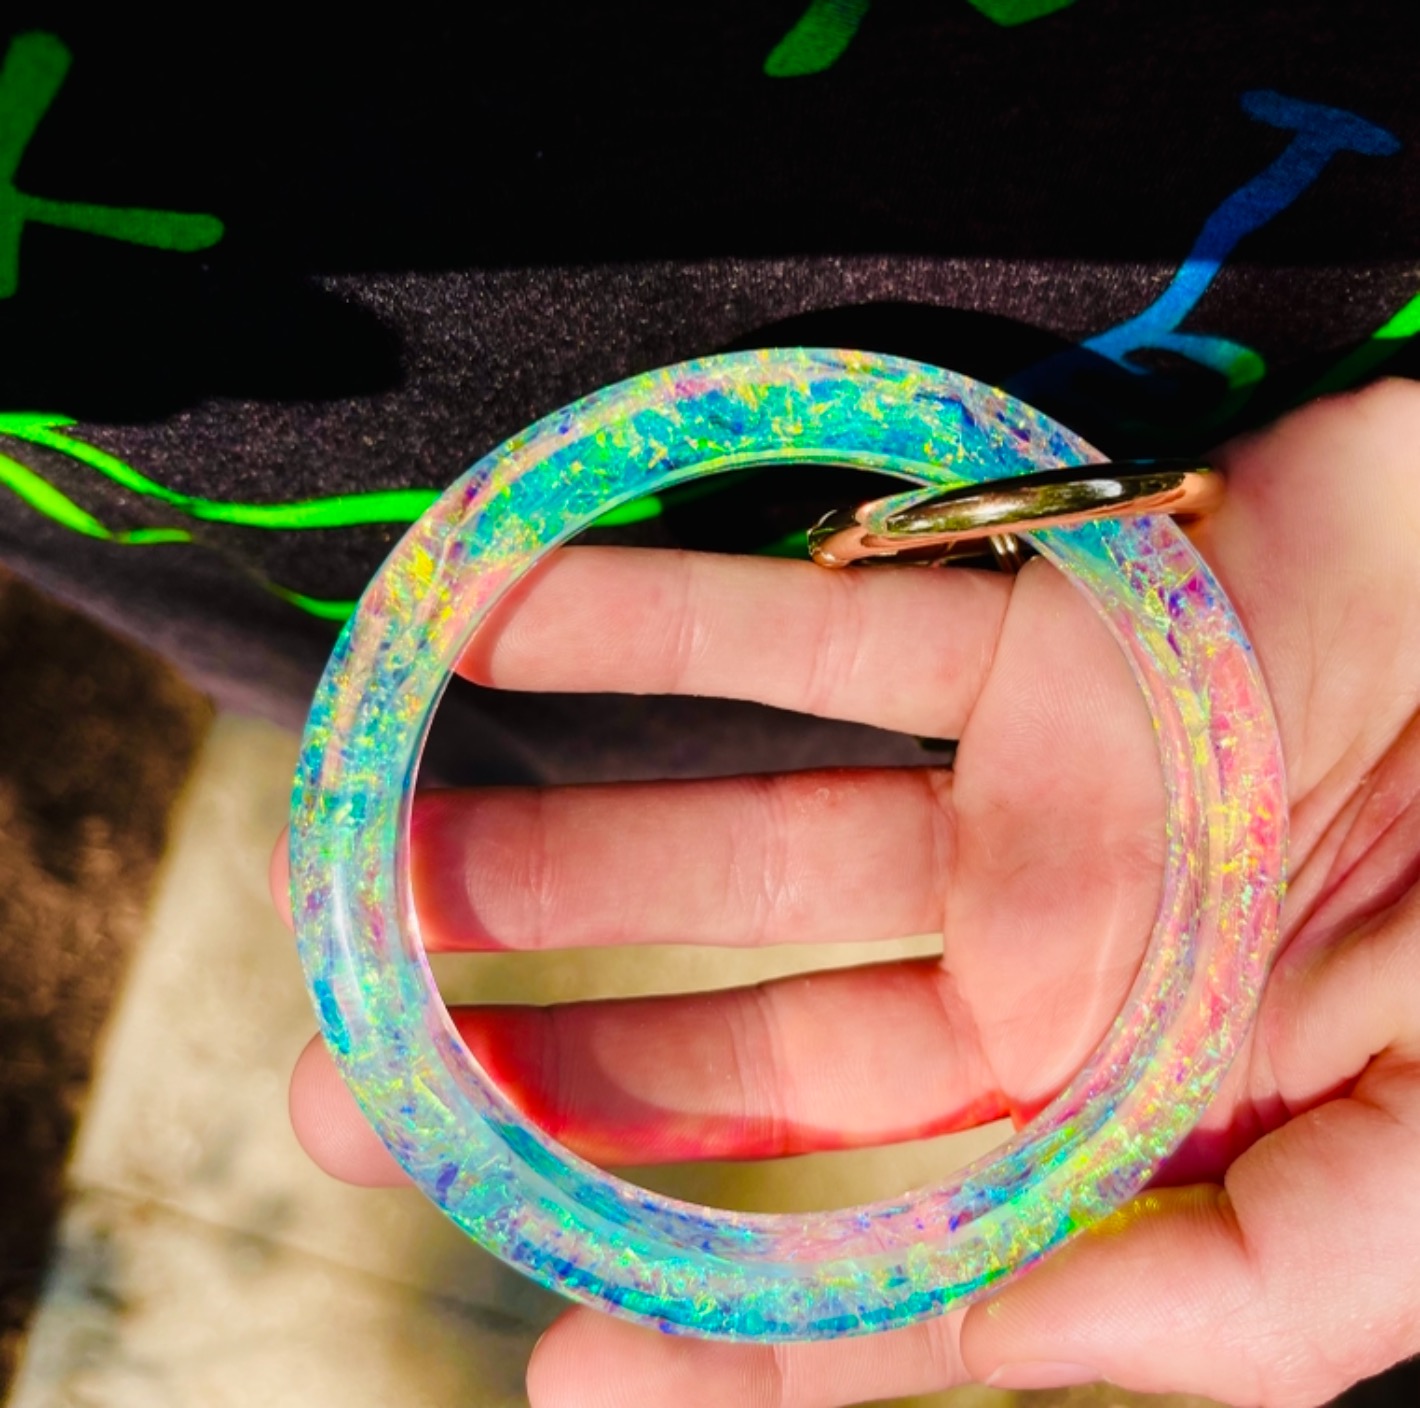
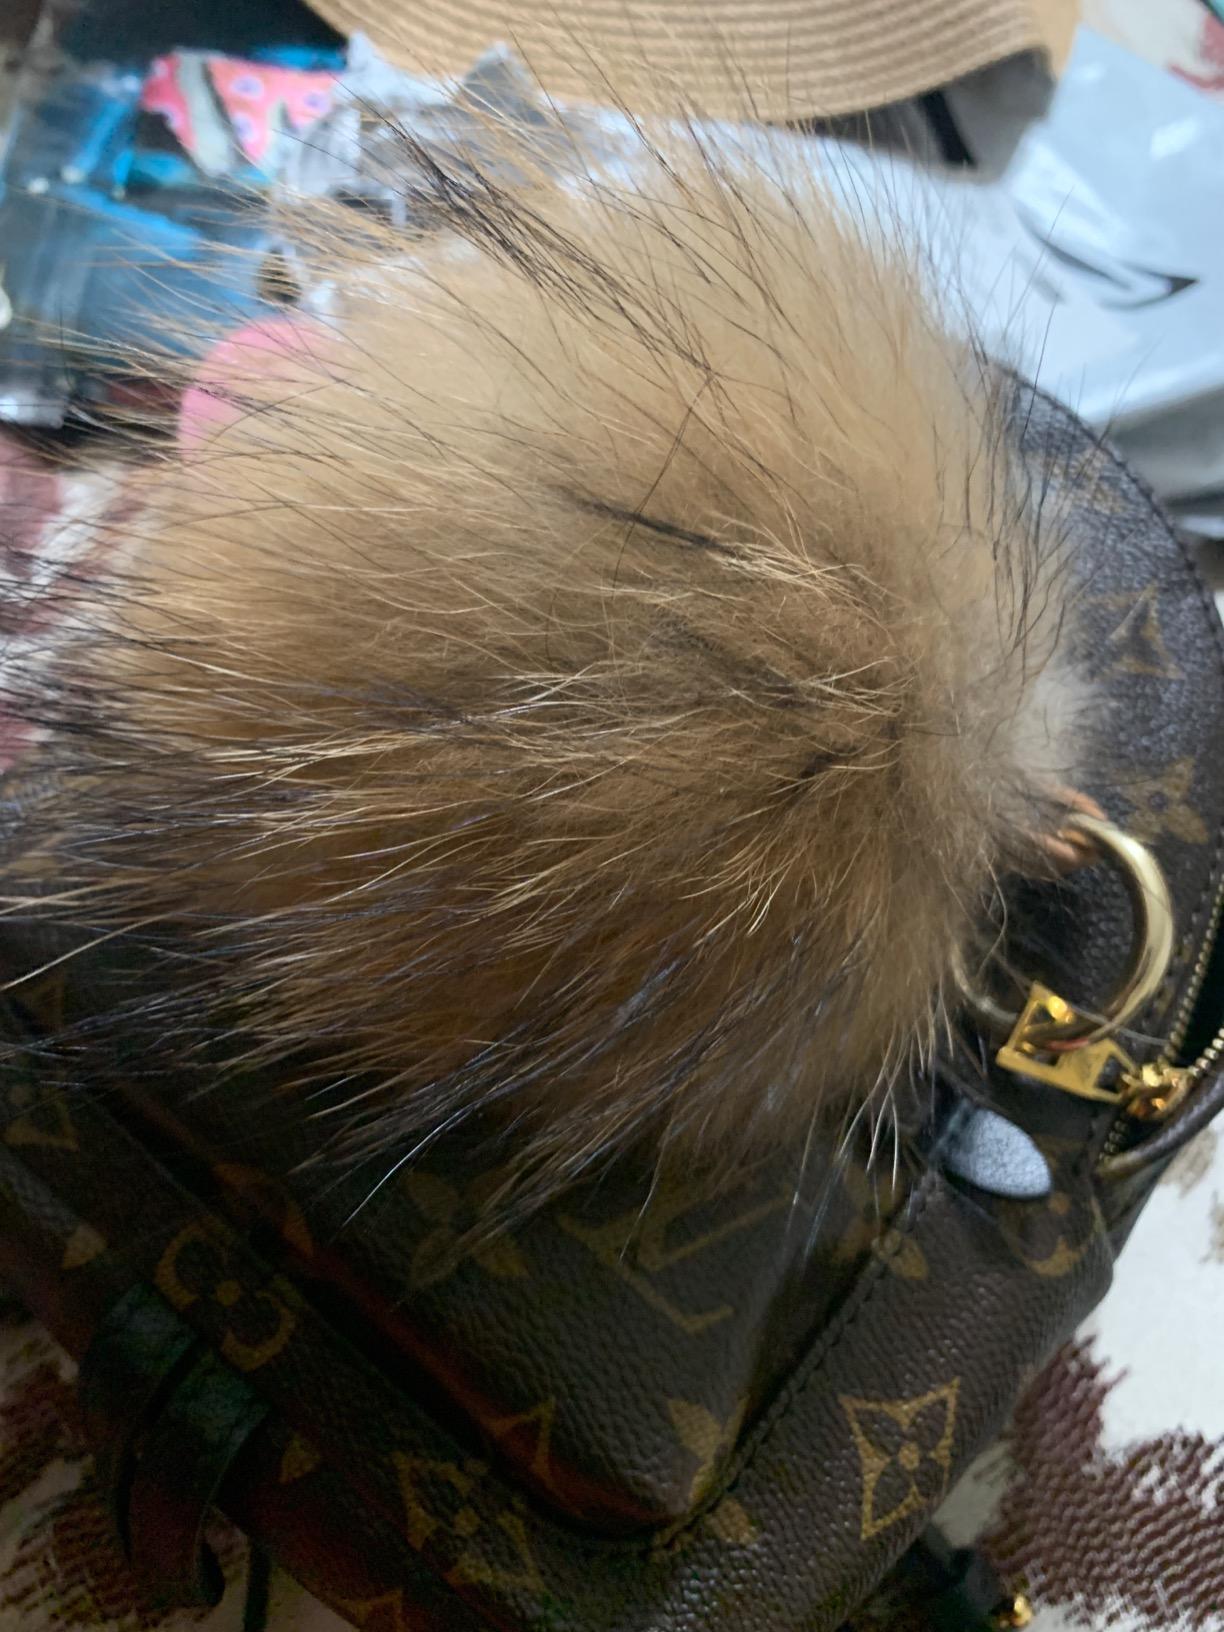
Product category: accessories_keychain
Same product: no